Shark anatomy

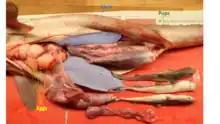
Depiction of shark anatomy including eggs, pups, and the liver

Sharks' reproductive organs serve to reproduce sexually where the male delivers sperm to the female using claspers that insert into the female's oviduct. This then allows the female to give birth to live young, although some do lay eggs. This image depicts a squalus acanthias shark dissection where this female happened to be pregnant with multiple shark pups. This image is important as it shows how sharks can give birth to multiple live young.